Registry of Open Access Repositories

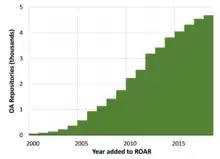
ROAR Growth of open access repositories, 2000-2018

The Registry of Open Access Repositories (ROAR) is a searchable international database indexing the creation, location and growth of open access institutional repositories and their contents. ROAR was created by EPrints at University of Southampton, UK, in 2003. It began as the "Institutional Archives Registry" and was renamed " Registry of Open Access Repositories" in 2006. To date, over 3,000 institutional and cross-institutional repositories have been registered.